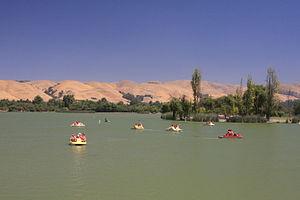
Fremont est une ville du comté d'Alameda, dans l'État de Californie, aux États-Unis.